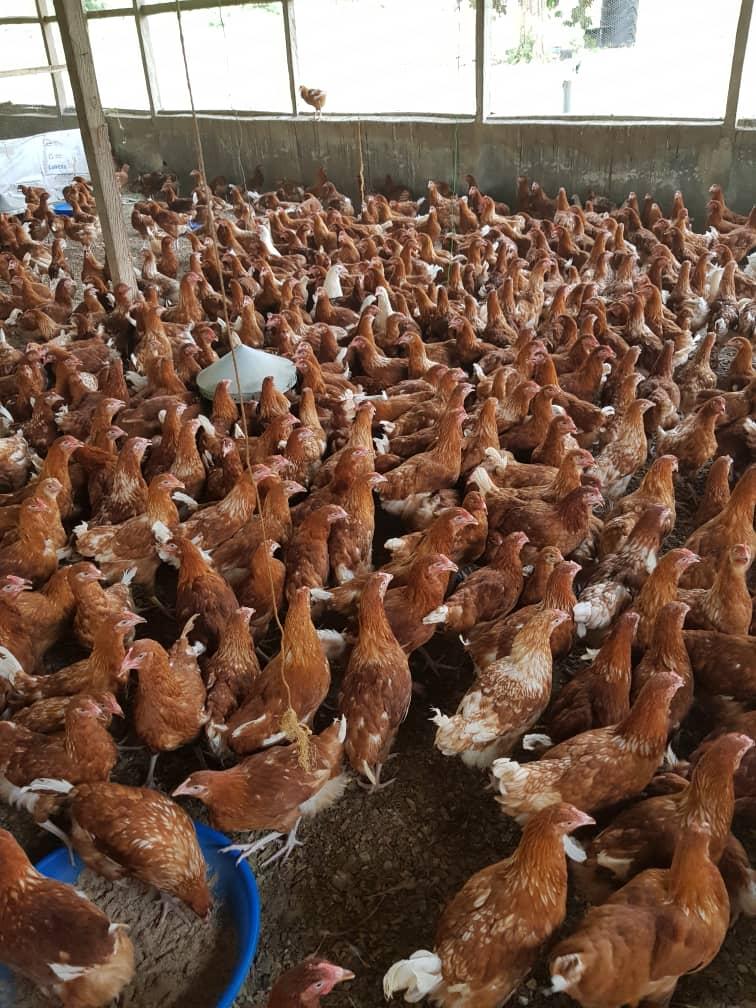
Hili ni banda lenye kuku wengi wa rangi ya kahawia na nyeupe wanaoonekana kuwa wa kisasa. Kuku hawa wamekusanyika kwenye sakafu ya udongo au mchanga na kuna vyombo vya plastiki vya [cs]blue[cs] ambavyo vinaweza kuwa vya chakula au maji. Hii ni sehemu ya ufugaji wa kuku ya kisasa unaofanyika ndani ya banda lililoezekwa ili kuwalinda na kuwapatia mazingira salama ya kukuwa.